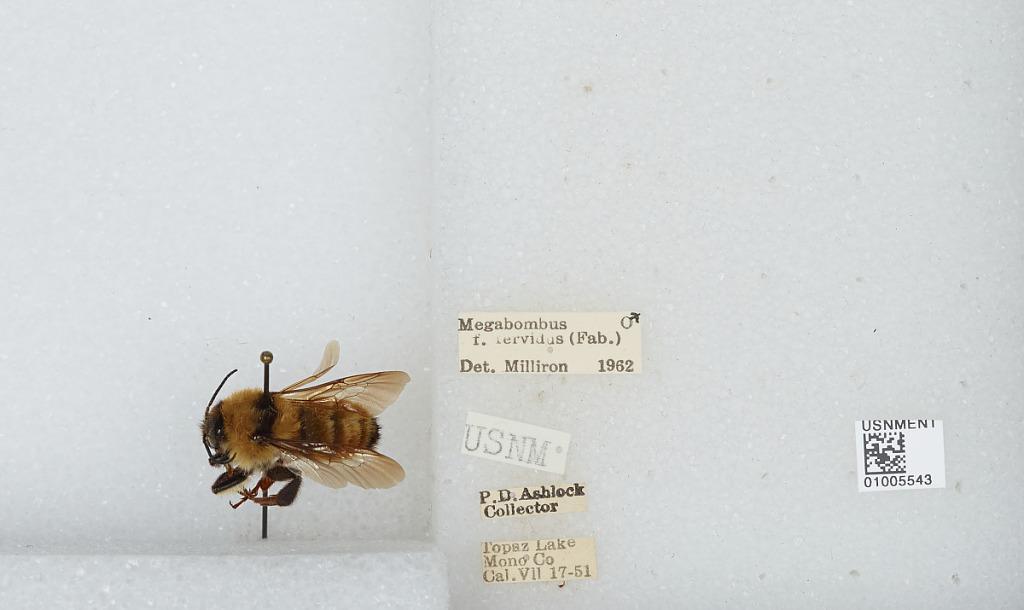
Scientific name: Bombus (Fervidobombus) fervidus fervidus (Fabricius)
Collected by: P. Ashlock
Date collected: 1951-7-17
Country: United States
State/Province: California
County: Mono
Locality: Topaz Lake
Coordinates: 38.68, -119.54
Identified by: Milliron